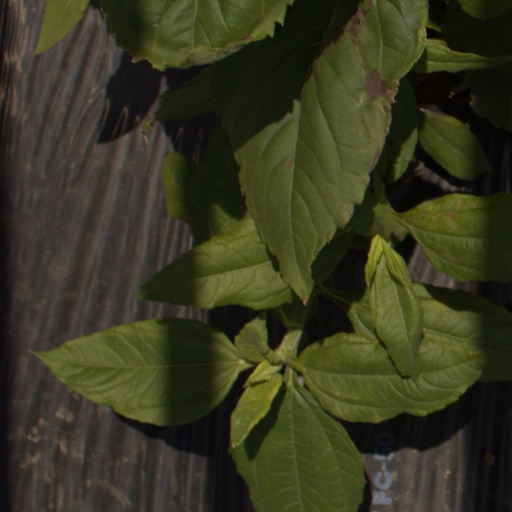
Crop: Jerusalem artichoke